2018 Rallye Deutschland

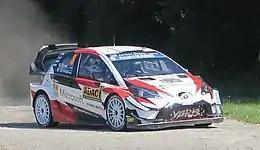
Eventual winning crew Ott Tänak and Martin Järveoja during the rally.

The 2018 Rallye Deutschland (formally known as the ADAC Rallye Deutschland 2018) was a motor racing event for rally cars held over four days between 16 and 19 August 2018. It marked the thirty-sixth running of Rallye Deutschland, and was the ninth round of the 2018 FIA World Rally Championship and its support categories, the WRC-2 and WRC-3 championships. The event was based at Sankt Wendel in the countryside surrounding the Bostalsee in Saarland, and consisted of eighteen special stages totalling in competitive kilometres.